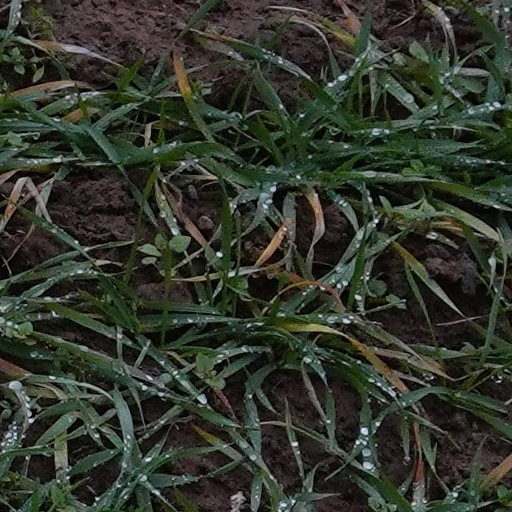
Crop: wheat